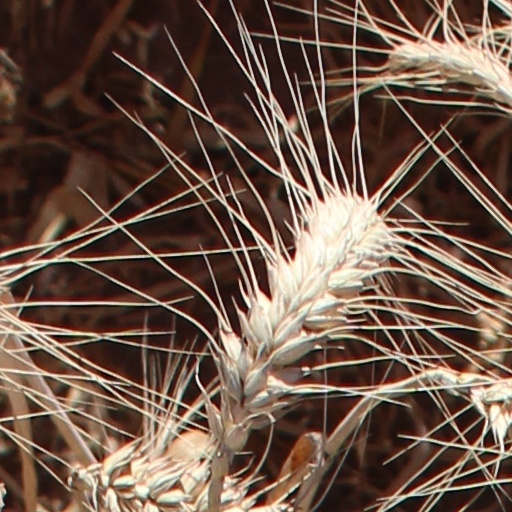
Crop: wheat